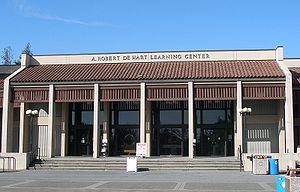
Le De Anza College est un collège de 453 000 m² situé à Cupertino en Californie. Il a été fondé en 1967 et a été nommé d'après l'explorateur espagnol Juan Bautista de Anza.